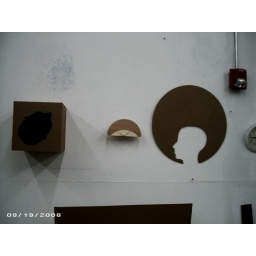
wall space above desk